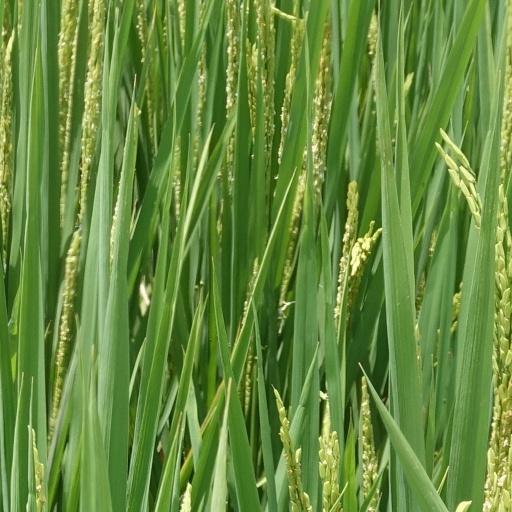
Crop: rice